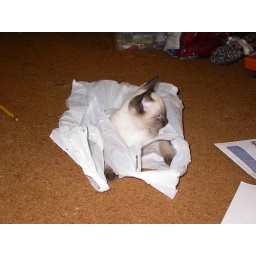
Baby Ian in a plastic bag